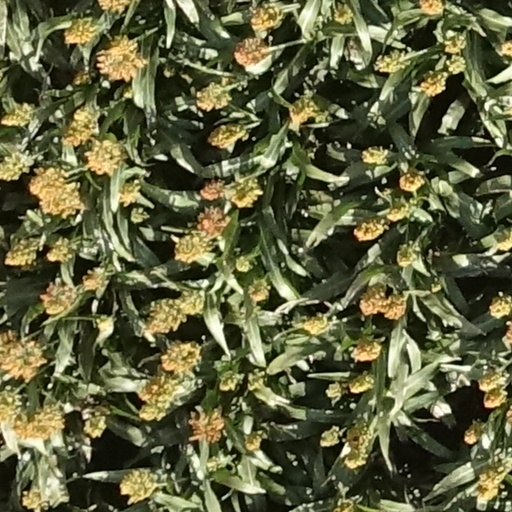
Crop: sorghum